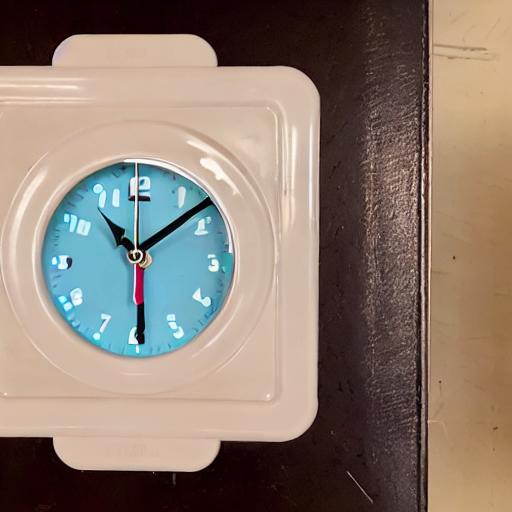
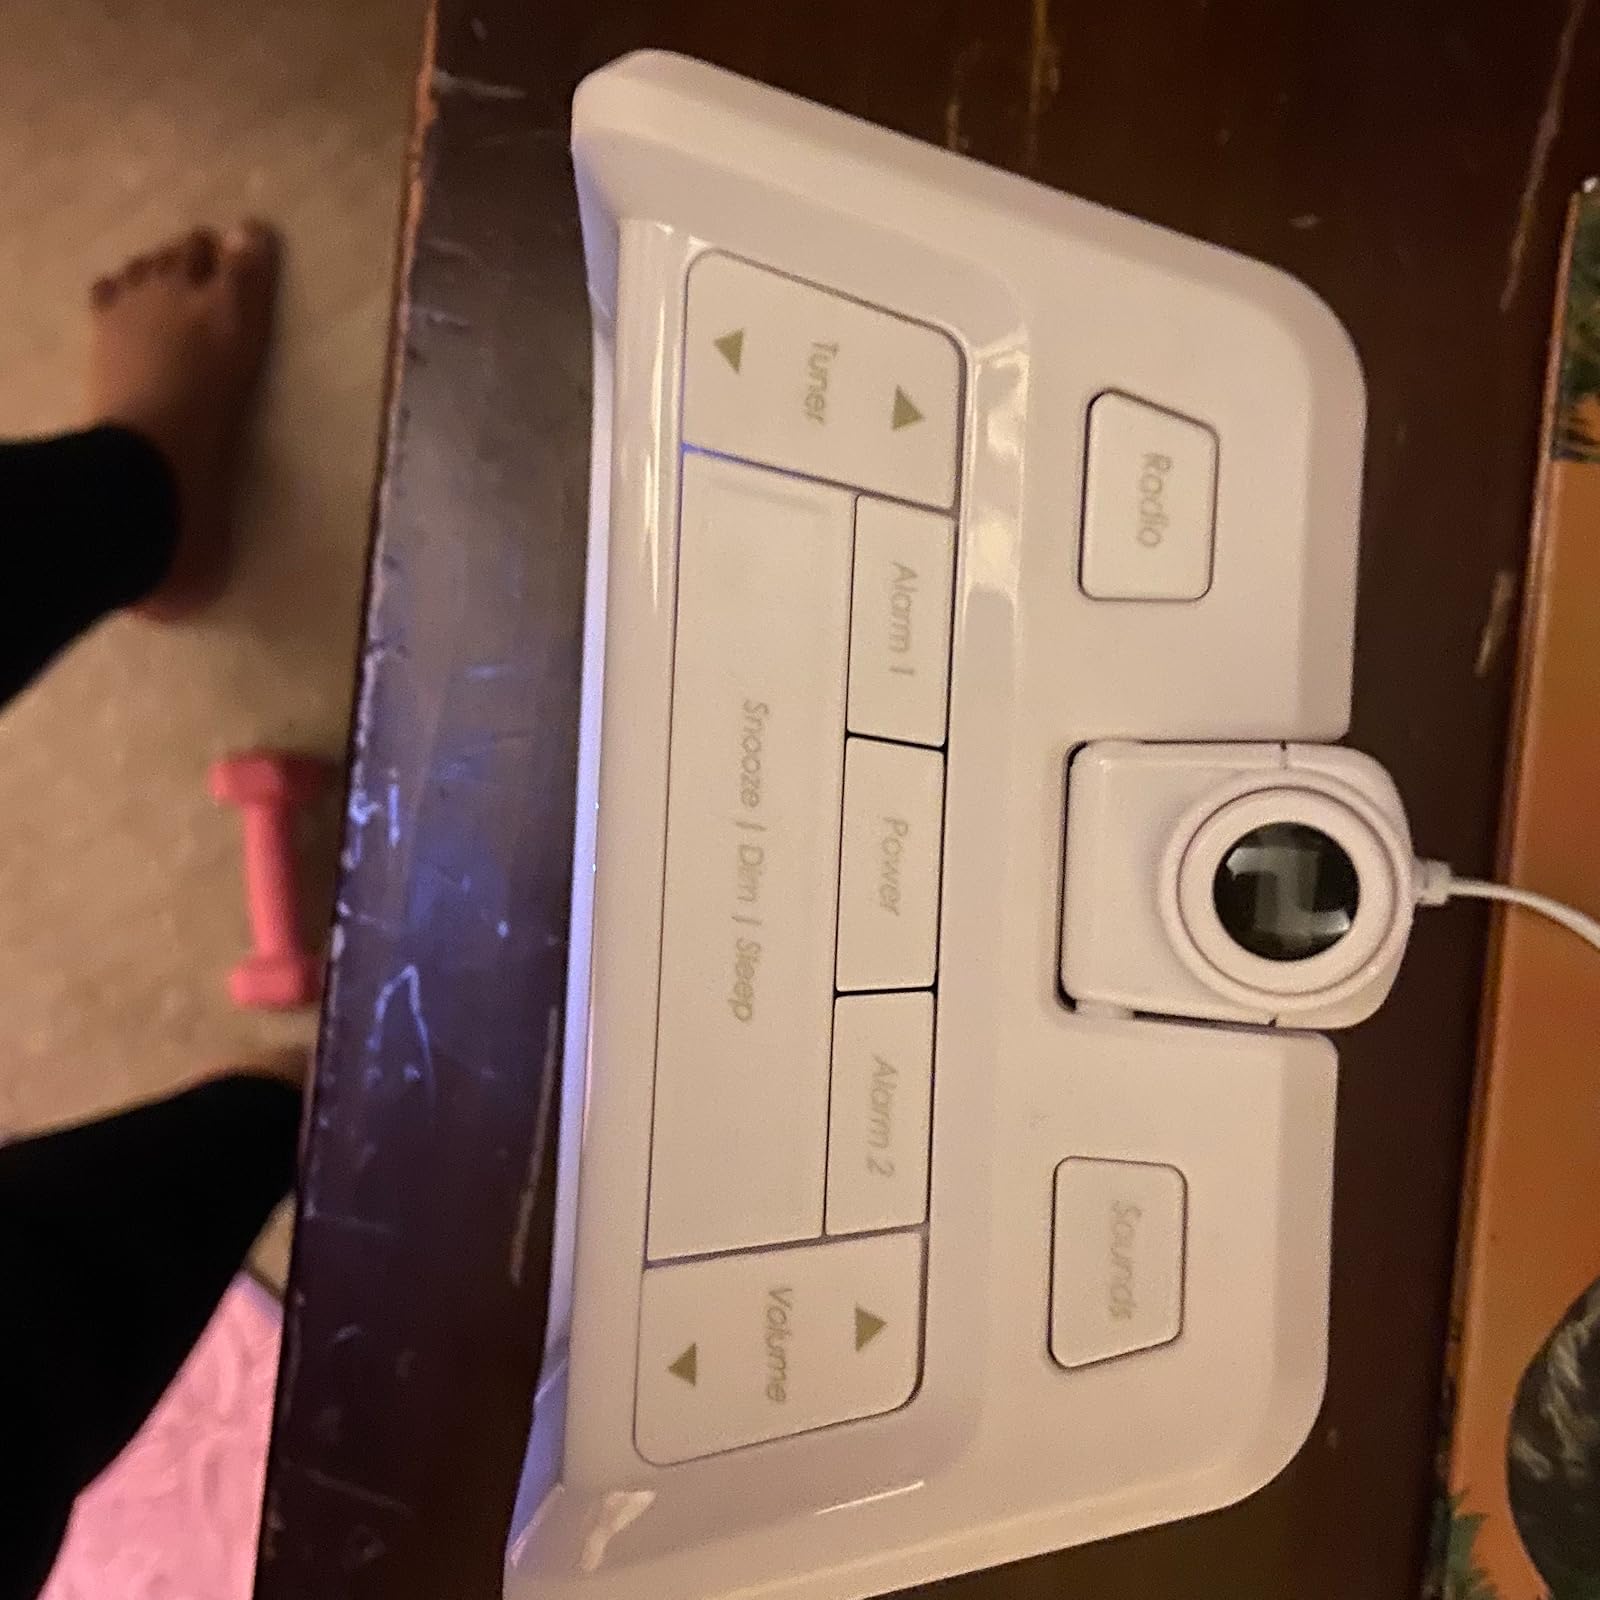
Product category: clock
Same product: no